So Close (Enchanted song)

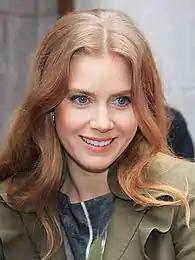

"So Close" was written by composer Alan Menken and lyricist Stephen Schwartz. Menken and Schwartz based "So Close" on the title song from "Beauty and the Beast" (1991), a song Menken himself had written the music for. In addition to conceiving the song's title, director Kevin Lima specifically asked that the song's final lyrics be "So close and still so far" to mirror the idea that this appears to be "Enchanted"'s main characters Giselle and Robert's final moment together. The songwriters enlisted Robbie Buchanan to produce the track; Buchanan had previously arranged and produced the single version of "Beauty and the Beast", as well as "A Whole New World" and "Colors of the Wind" from "Aladdin" (1992) and "Pocahontas" (1995), respectively.